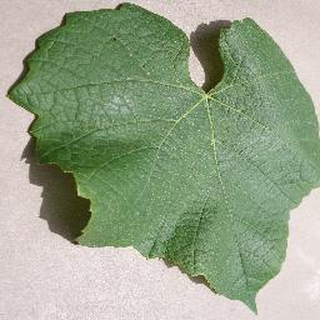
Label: healthy_grape